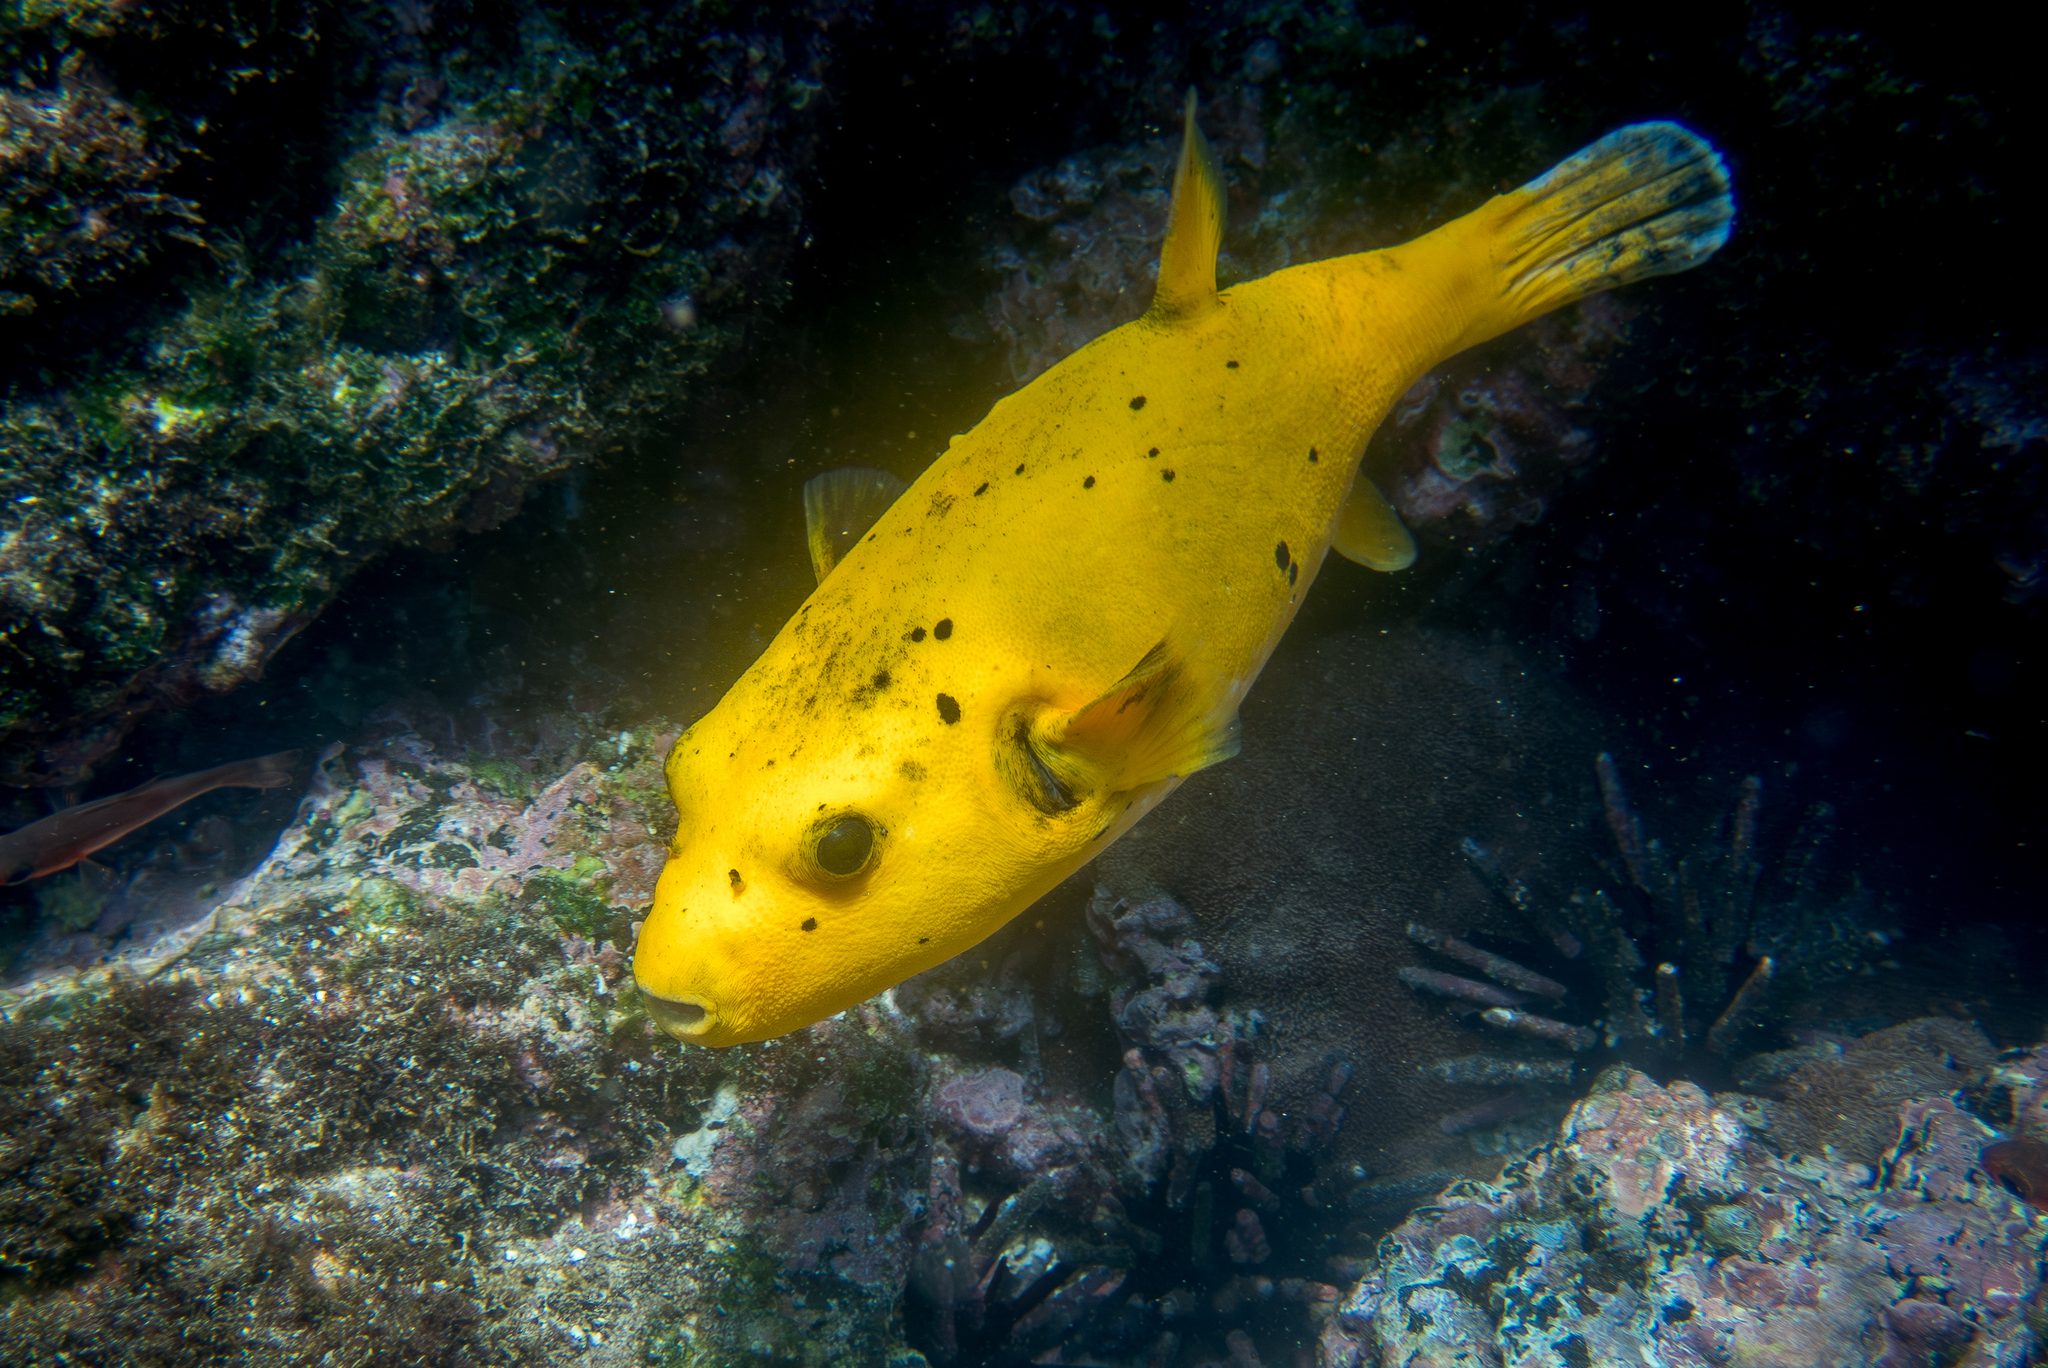
Arothron meleagris (Guineafowl Puffer)